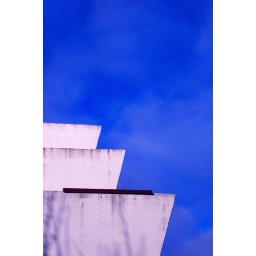
a wierd modern looking building facing the canal.. just loved the contrast in textures, colours and shapes against the sky